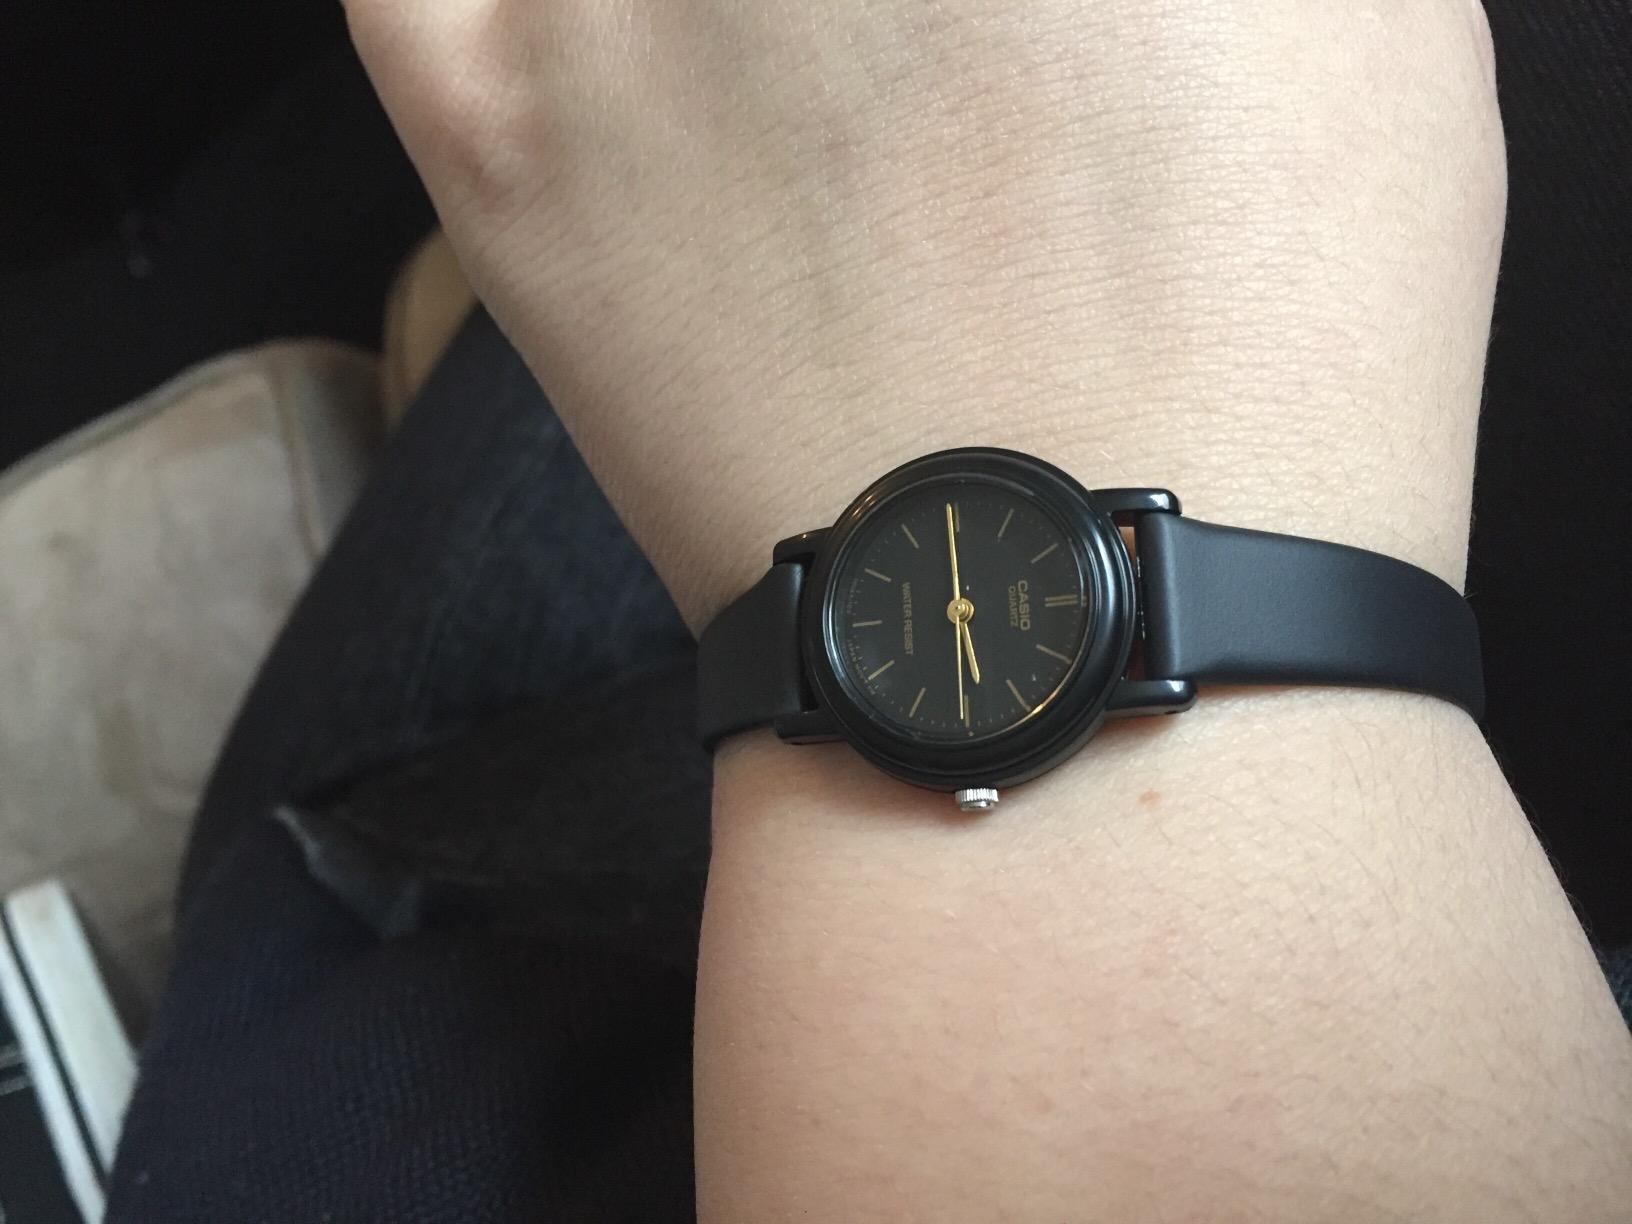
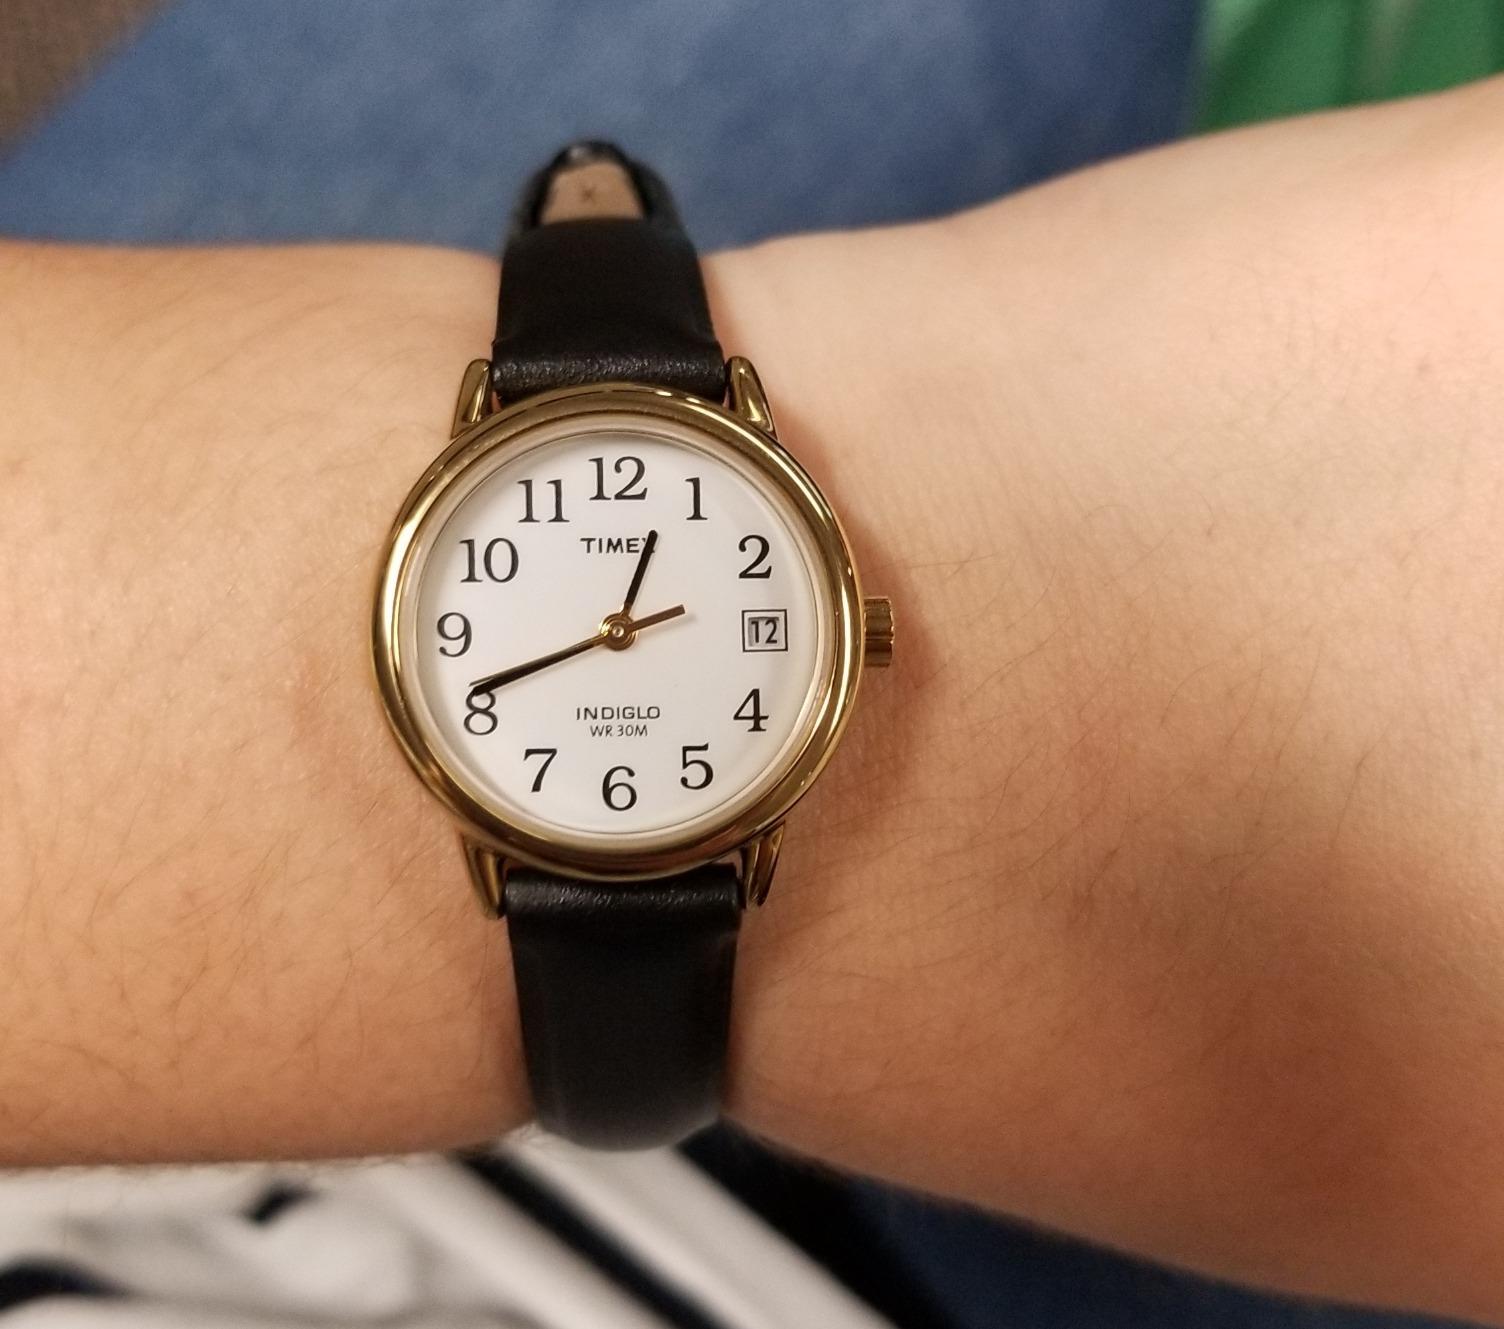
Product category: accessories_watch
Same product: no